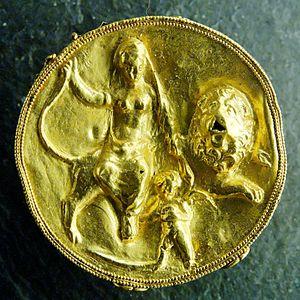
Médaillon représentant Aphrodite sur un lion et Éros. Œuvre grecque, IIIe siècle av. J.-C. Provenance